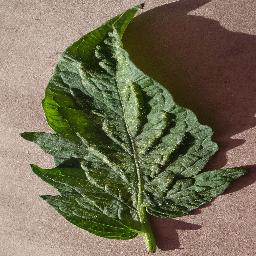
Label: Tomato___Spider_mites Two-spotted_spider_mite